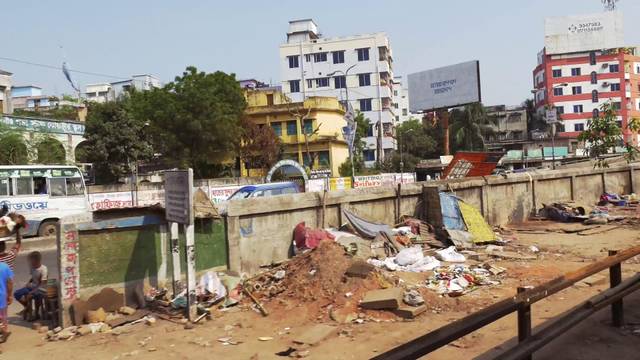
Region: Bangladesh
Coordinates: 23.749, 90.415